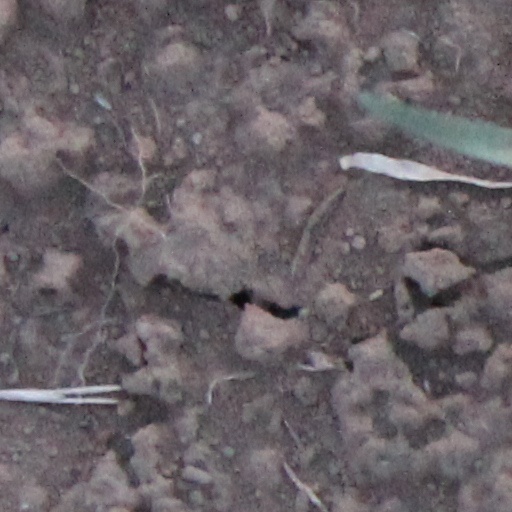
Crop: wheat